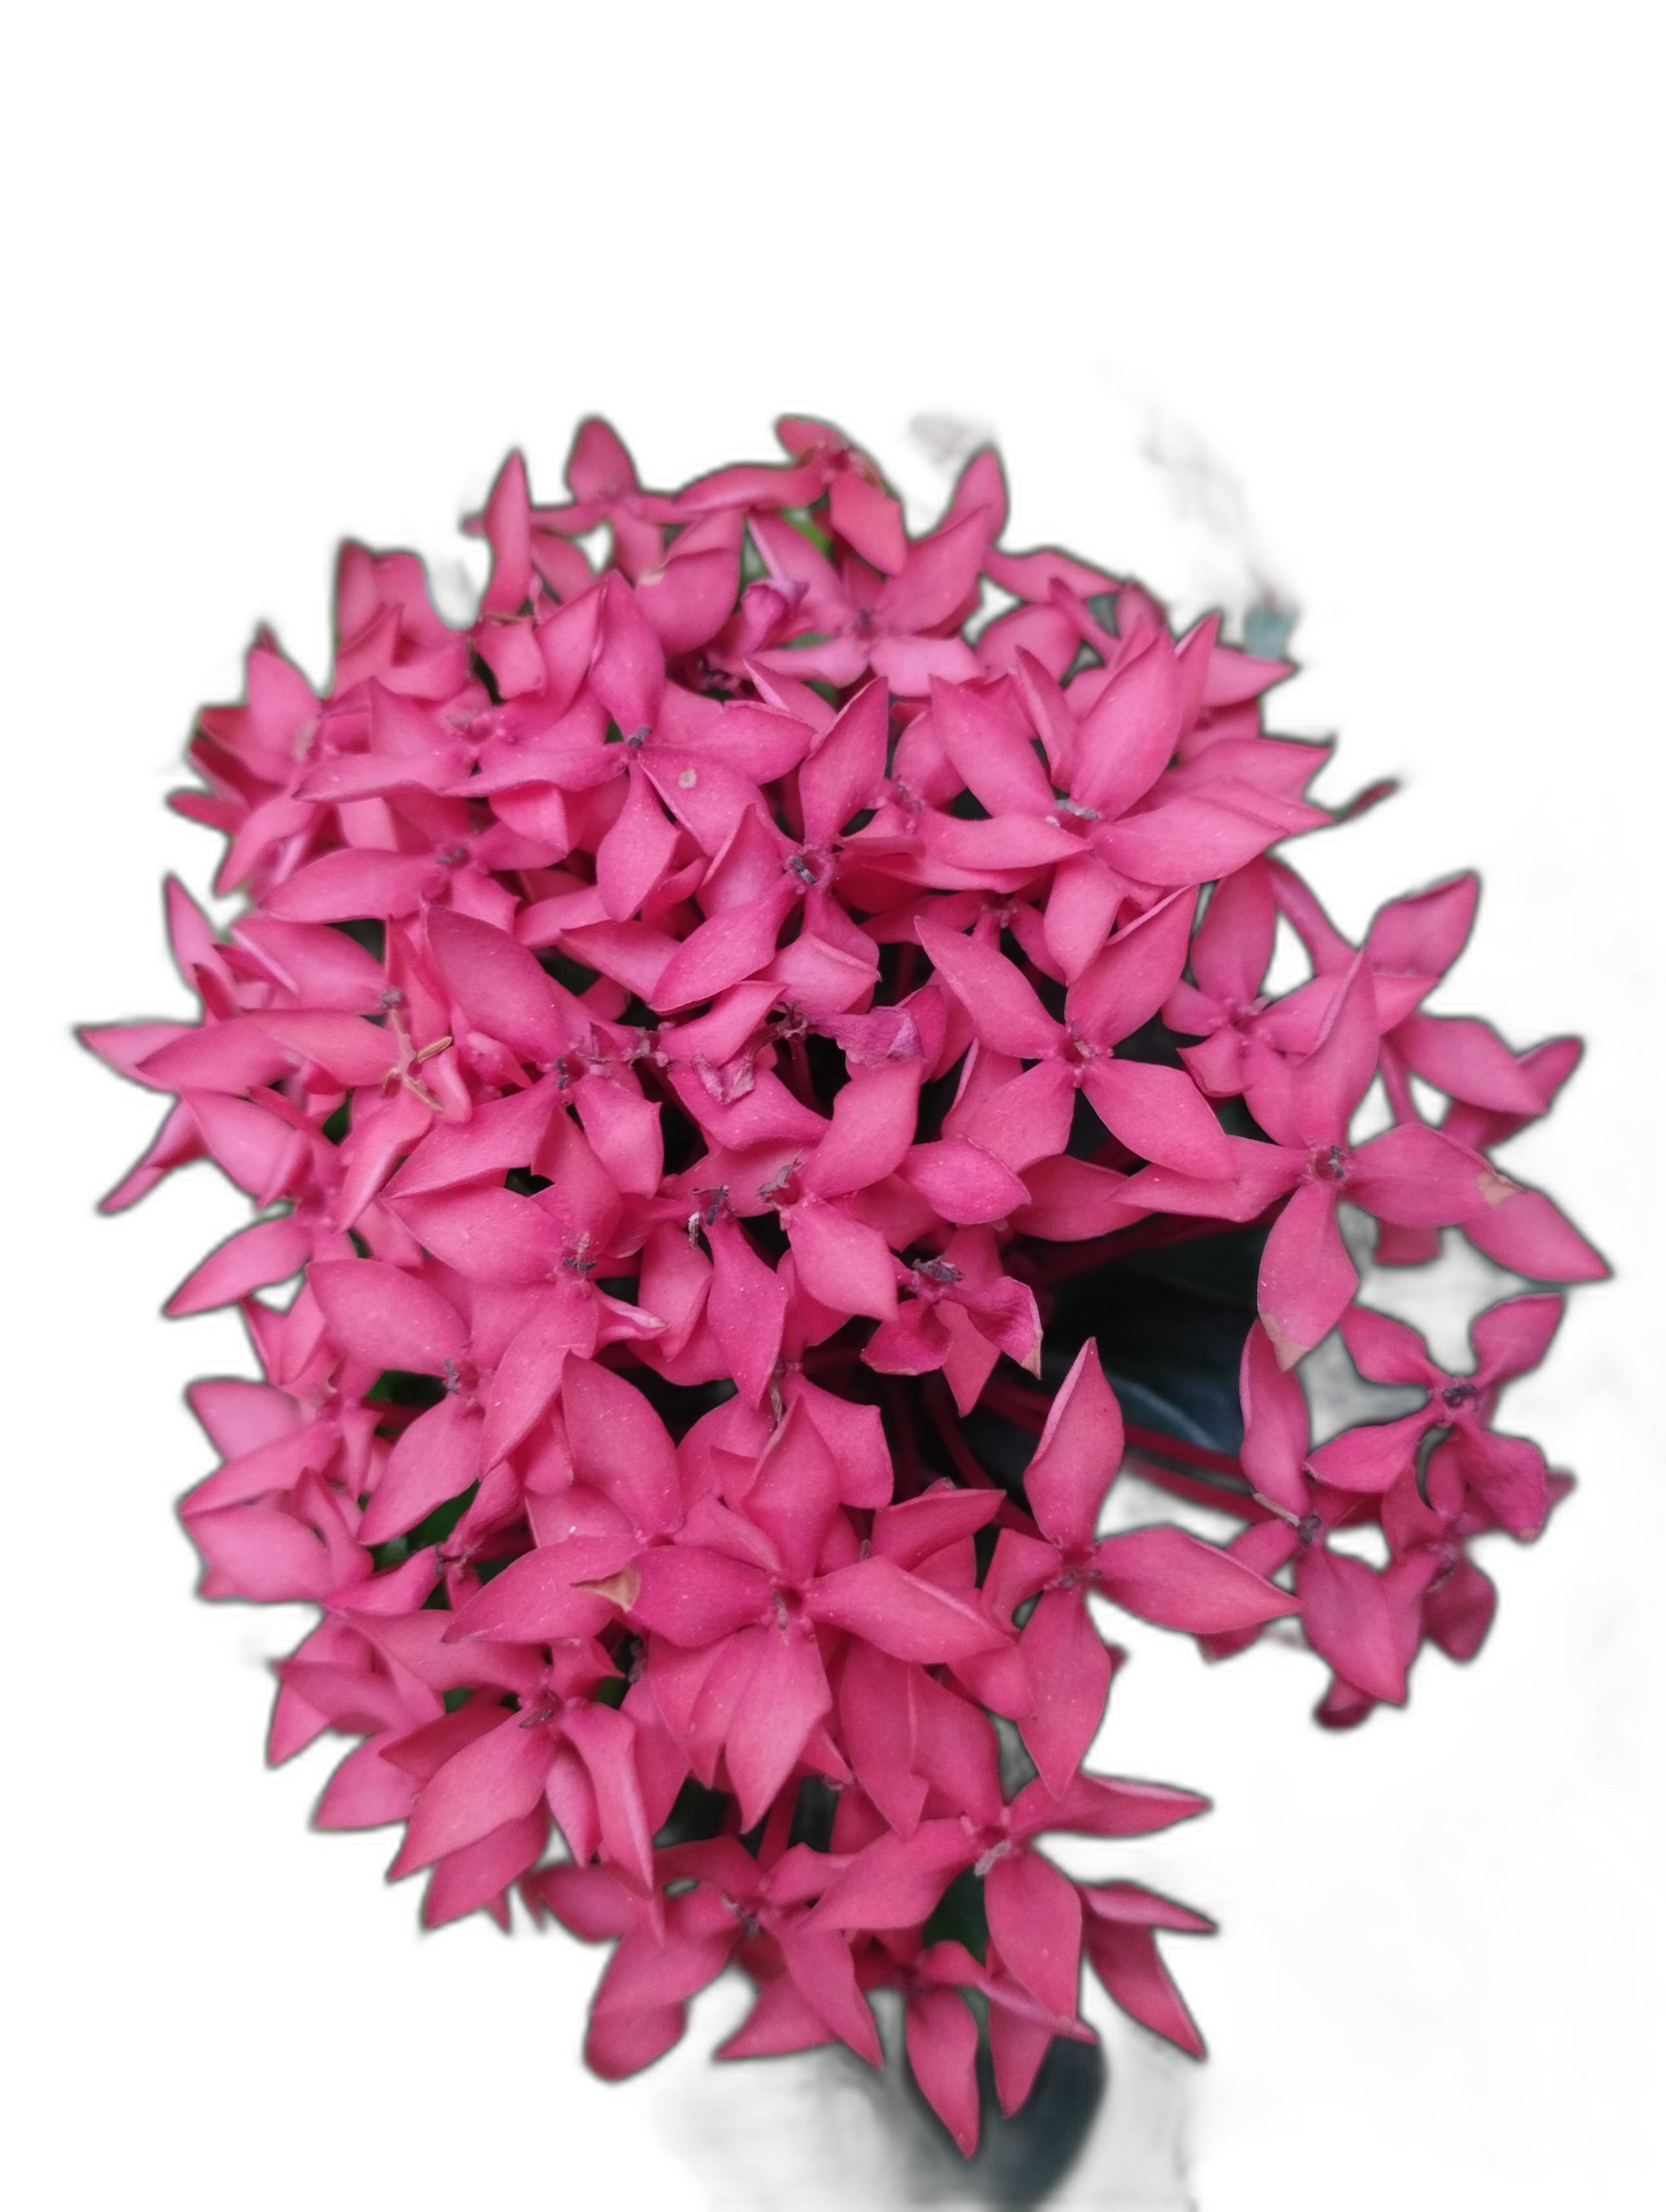
Label: Jungle geranium